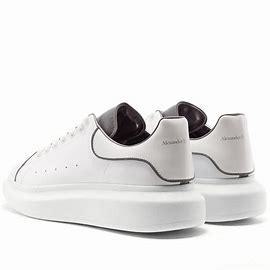
Brand: Alexander
Model: McQueen Alexander Mcqueen Oversized